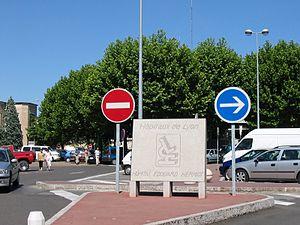
Le logo des Hospices civils de Lyon, qui symbolise un microscope, à l'entrée de l'hôpital Édouard Herriot
Les hospices civils de Lyon, créés le 18 janvier 1802, sont le 2ᵉ centre hospitalier universitaire de France. Ils comptent 13 établissements hospitaliers dans l'agglomération lyonnaise et un dans le Var.